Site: brandenburg
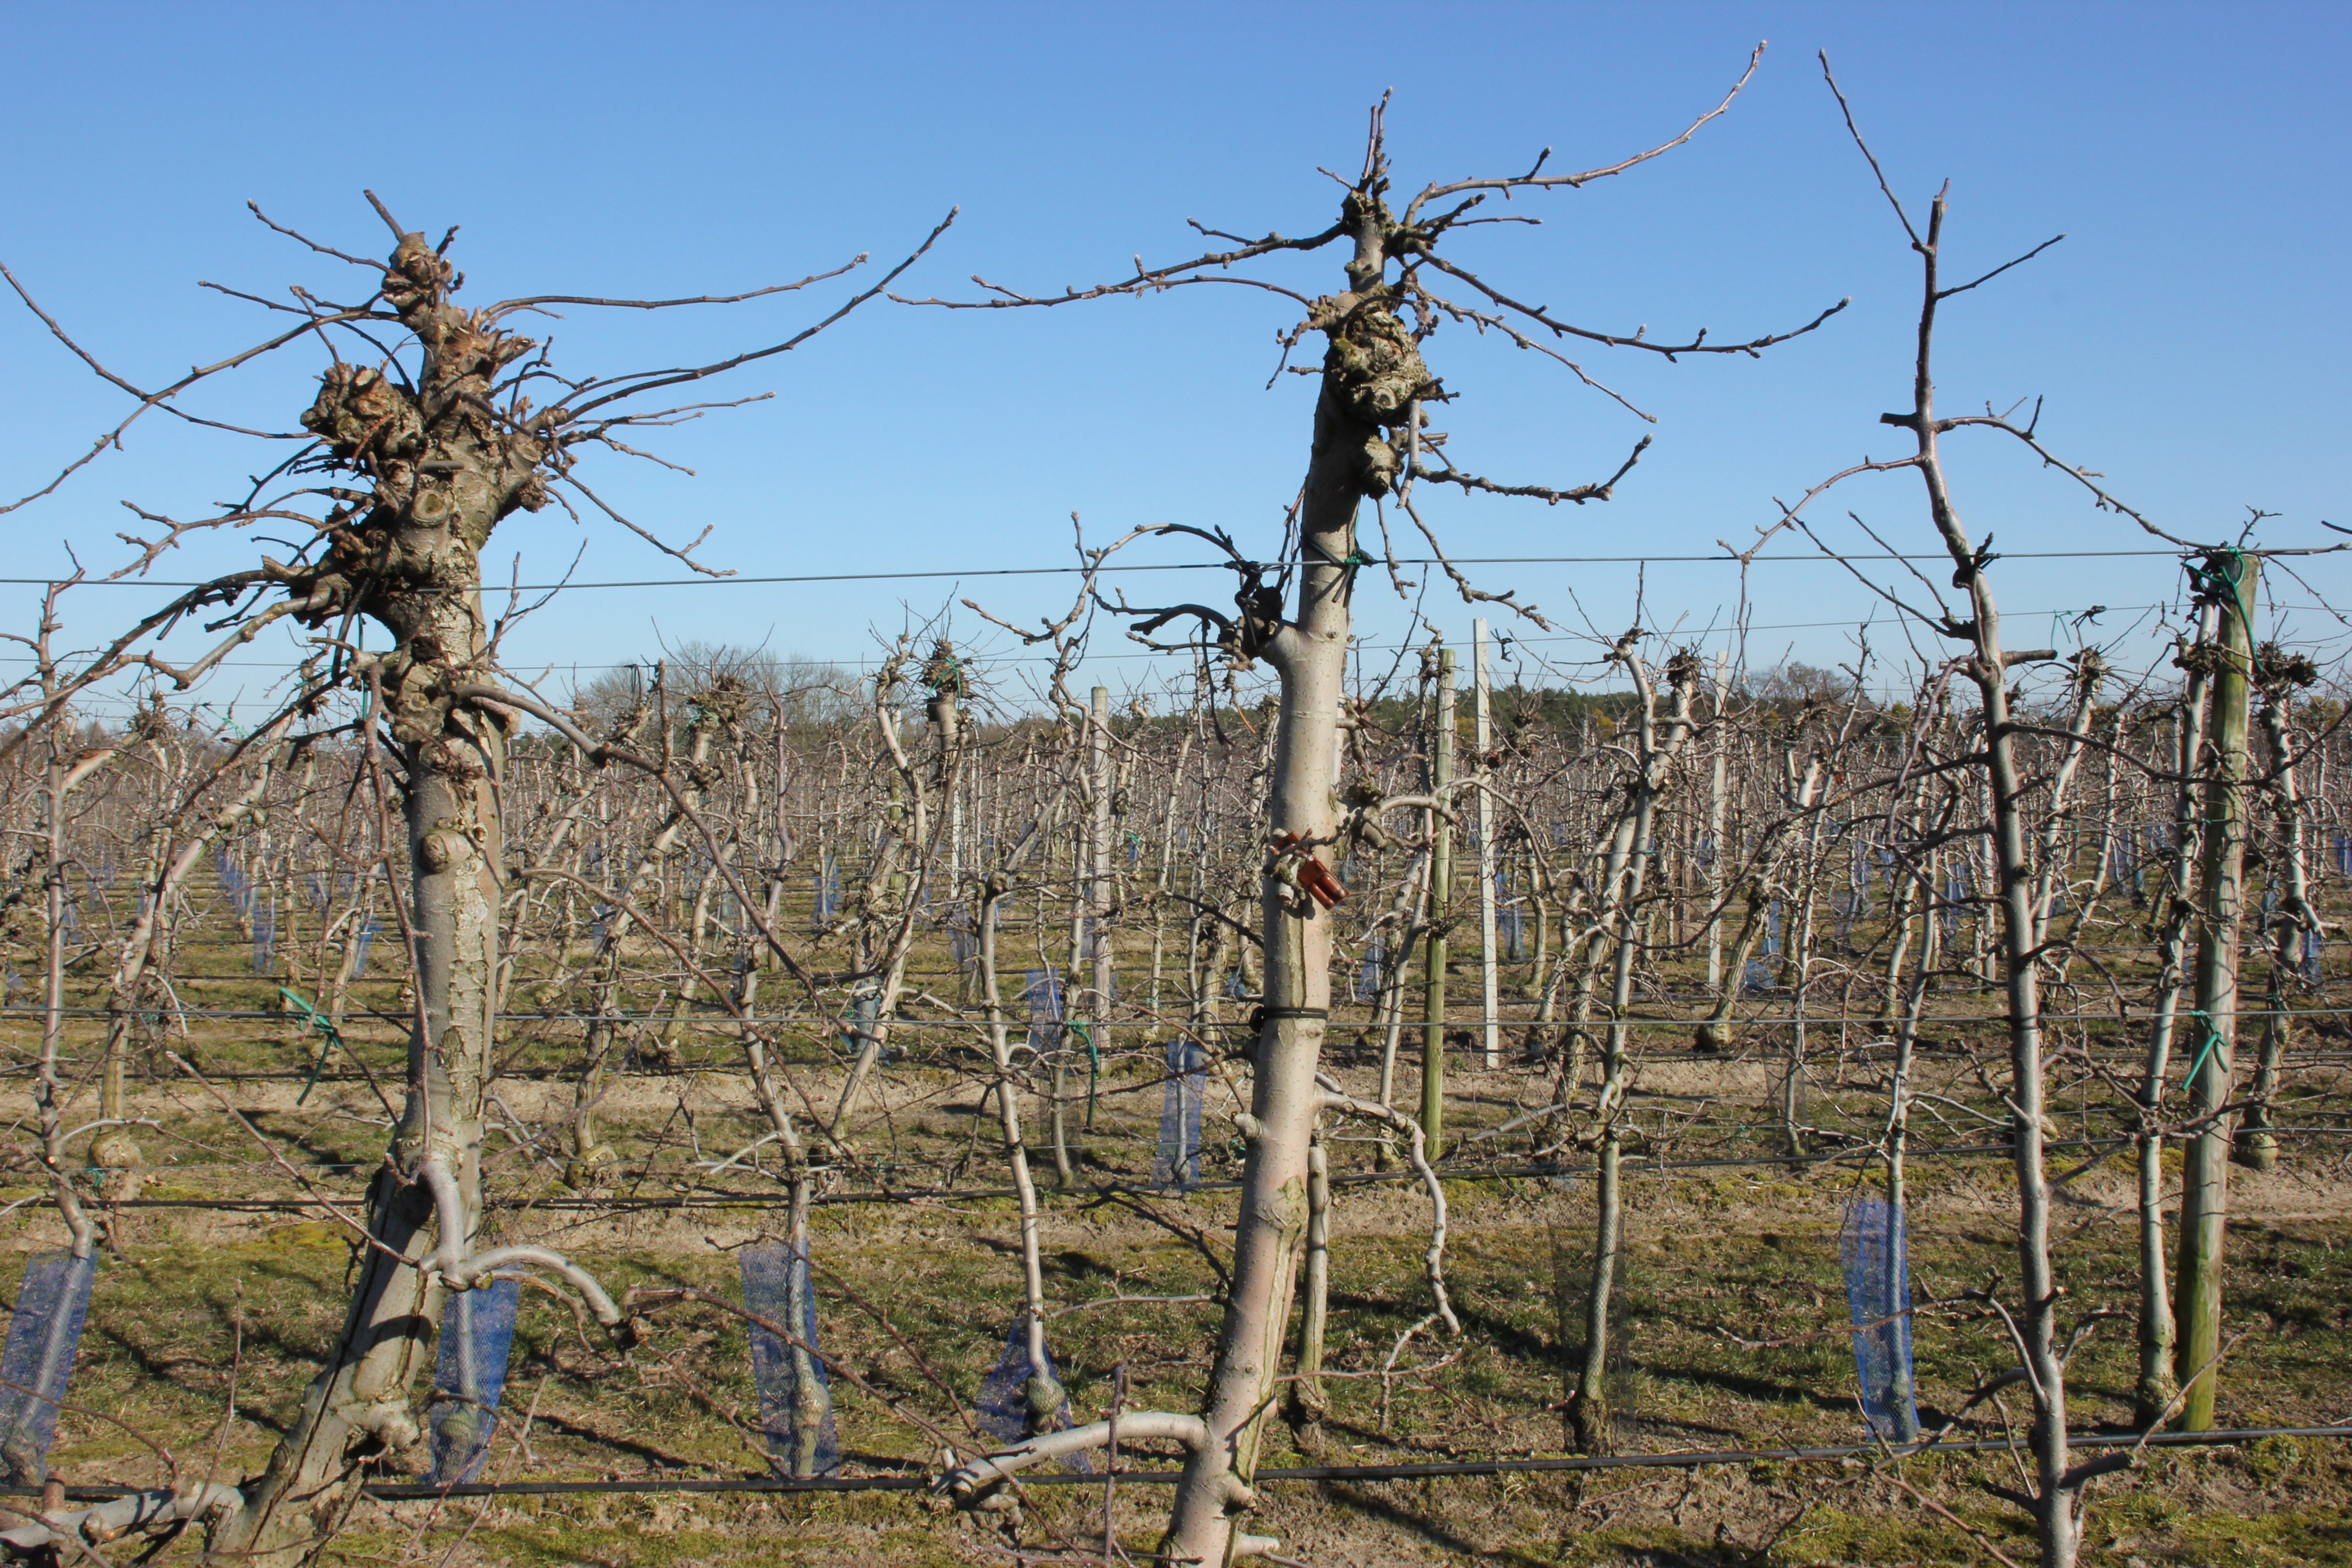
Growth stage (BBCH 03): Bud development